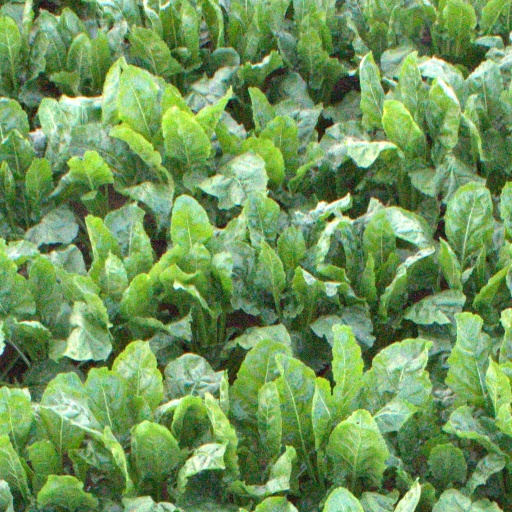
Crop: sugar beet